Karsta Lowe

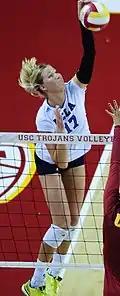
Lowe playing for UCLA

Lowe was a member of the United States women's national volleyball team that won the gold medal at the 2015 FIVB World Grand Prix, and she was awarded Most Valuable Player of the tournament. She also won bronze medals at the 2015 World Cup and at the 2016 Rio Summer Olympics.